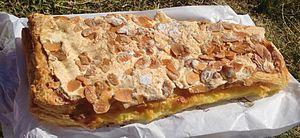
Le jésuite est une pâtisserie française.